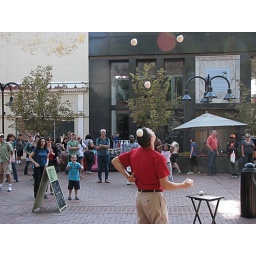
Chris Hodge street performing, five ball back-crosses on the downtown mall in Charlottesville, VA.by Tim Hodge